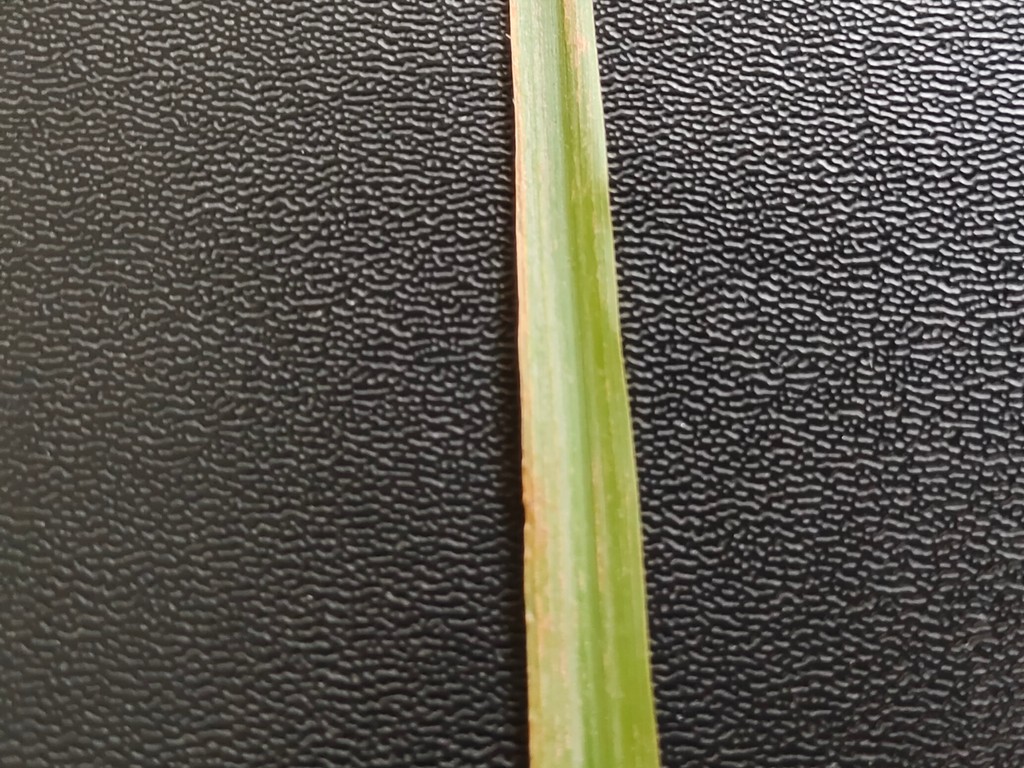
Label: Unhealthy